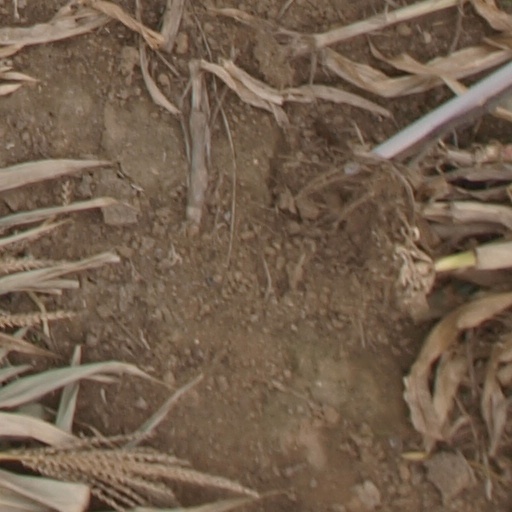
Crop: maize; corn